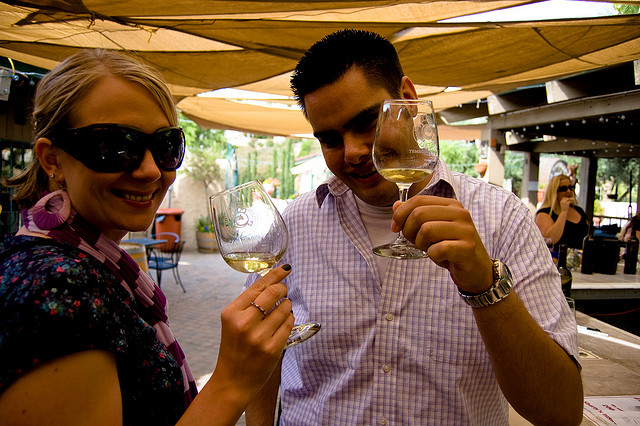
user: Given an image and a question. Answer the question in a short answer. Question: What is the most popular type of this drink? Short Answer:
assistant: chardonnay